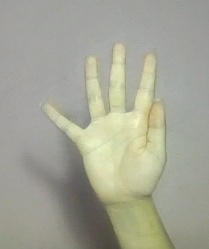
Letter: sheen